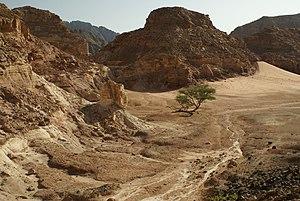
Le Sinaï forme une écorégion d'eau douce définie par le Fonds mondial pour la nature et The Nature Conservancy. Elle recouvre la péninsule du Sinaï en Egypte, entre la Méditerranée, les bras de la Mer Rouge et les golfes de Suez et d'Aqaba.